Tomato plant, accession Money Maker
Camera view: tilt-top (135 deg); turntable rotation: 240 degrees
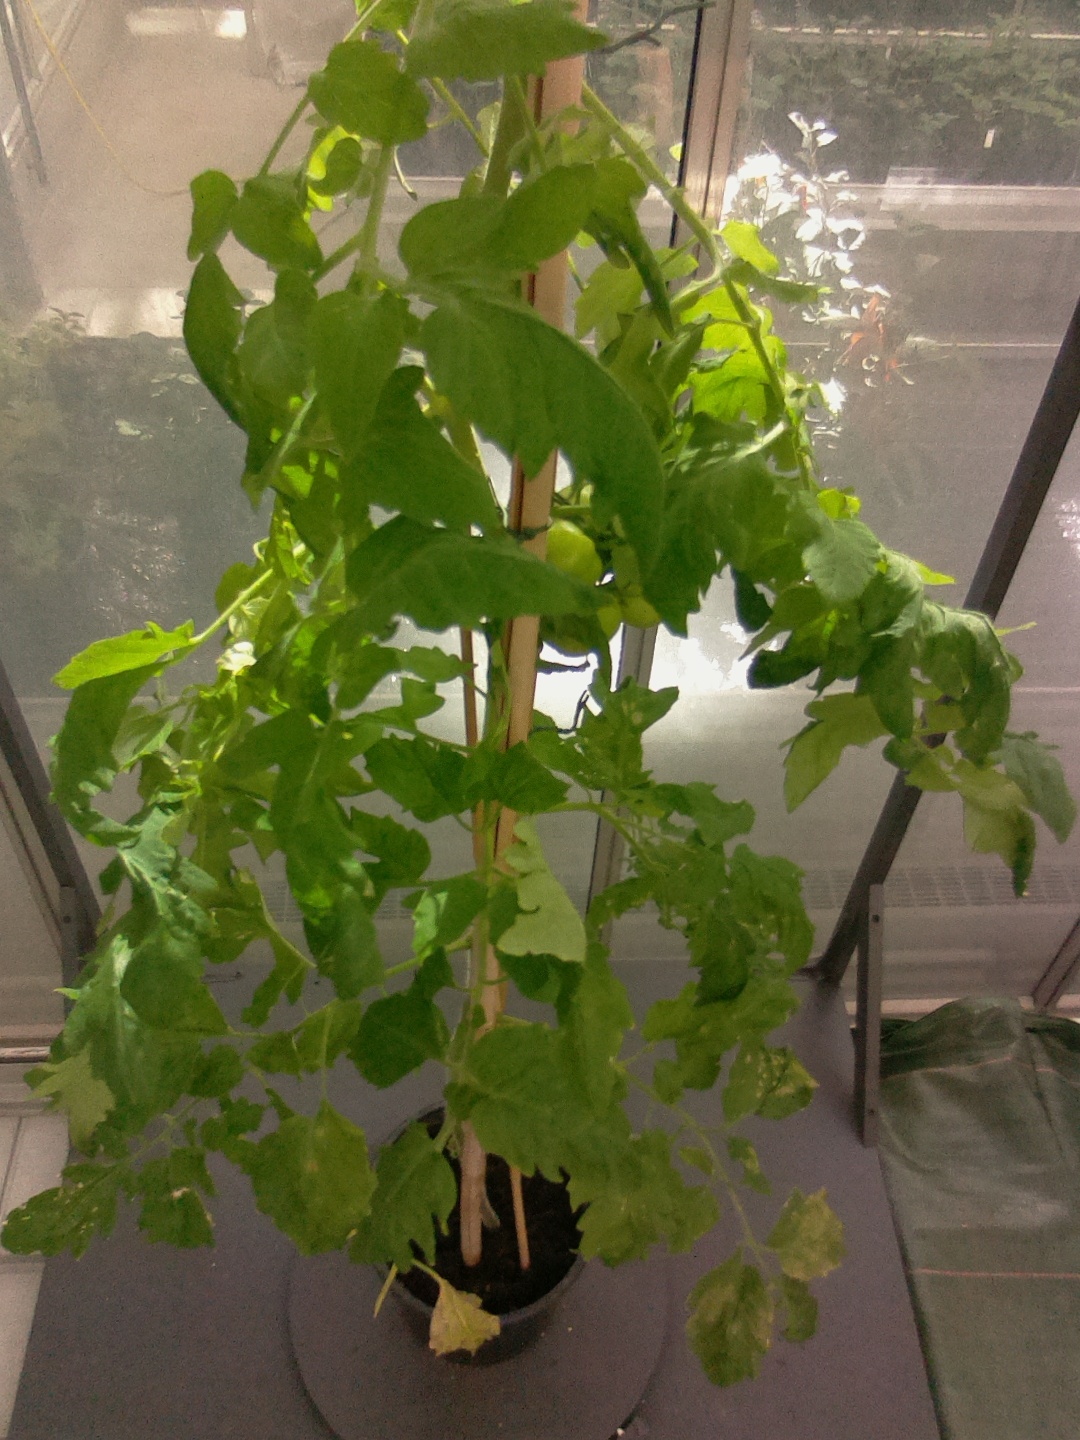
BBCH growth stage 77: 70%-80% of final fruit size